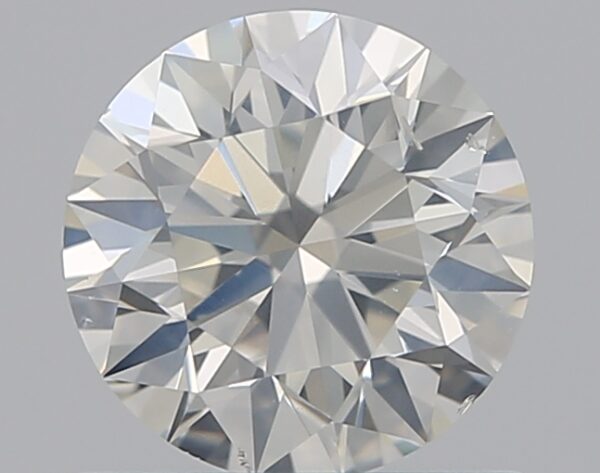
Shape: round
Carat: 0.7
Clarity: SI2
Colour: J
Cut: EX
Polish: EX
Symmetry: EX
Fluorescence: F
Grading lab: GIA
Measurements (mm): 5.65 x 5.68 x 3.55